Hiragana

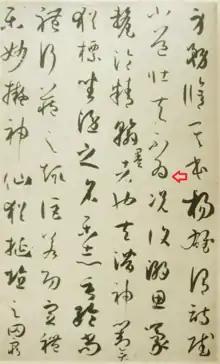
Hiragana character shapes were derived from Chinese cursive script ("sōsho"). Shown here is a sample of cursive script by 7th century calligrapher Sun Guoting. Note the character 為 ("wei"), indicated by the red arrow, closely resembles the hiragana character ゐ ("wi").

Hiragana developed from "man'yōgana", Chinese characters used for their pronunciations, a practice that started in the 5th century. The oldest examples of Man'yōgana include the Inariyama Sword, an iron sword excavated at the Inariyama Kofun. This sword is thought to be made in the year (most commonly taken to be C.E. 471).